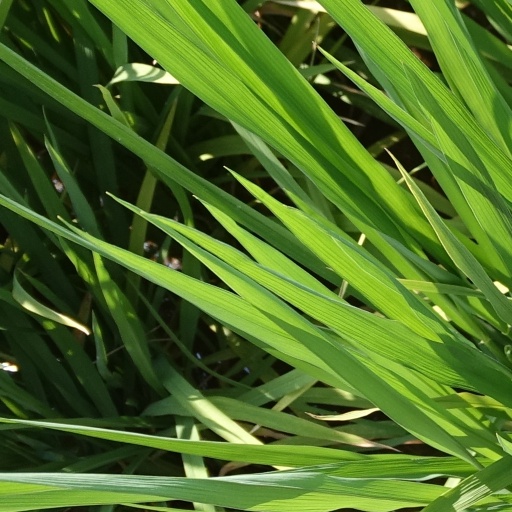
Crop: rice